Lady Margaret Hall Boat Club

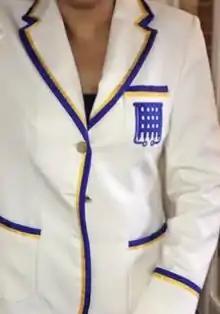
Lady Margaret Hall Boat Club Rowing Blazer

The boat club has an ivory blazer with blue and gold piping and cuff rings bearing the Beaufort portcullis device in blue on the left breast. This may be worn by men and women who have rowed in the first Summer VIII or first Torpid.